Emmanuel Moire

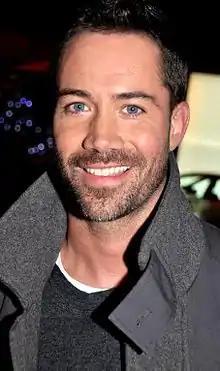
Emmanuel Moire during the NRJ Music Awards 2013

Emmanuel Moire (born 16 June 1979) is a French singer, best known for portraying the role of Louis XIV in the French stage musical "Le Roi Soleil".